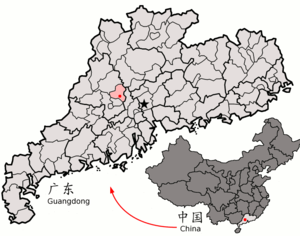
Sihui est une ville de la province chinoise du Guangdong. C'est une ville-district placée sous la juridiction de la ville-préfecture de Zhaoqing.